Lorenza Izzo

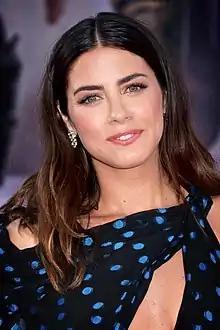
Izzo in 2019

Lorenza Francesca Izzo Parsons (born September 19, 1989) is a Chilean actress and model. She has appeared in films, including "Aftershock" (2012), "The Green Inferno" (2013), "Knock Knock" (2015), and Quentin Tarantino's "Once Upon a Time in Hollywood" (2019).